Isinglass

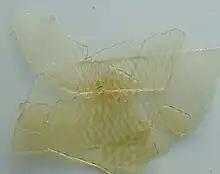
Isinglass

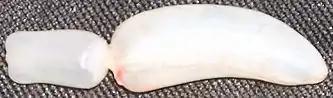
Swim bladder of a rudd ("Scardinius erythrophthalmus")

Isinglass is a form of collagen obtained from the dried swim bladders of fish. The English word origin is from the obsolete Dutch "huizenblaas" – "huizen" is a kind of sturgeon, and "blaas" is a bladder, or German "Hausenblase", meaning essentially the same. The bladders, once removed from the fish, processed, and dried, are formed into various shapes for use.